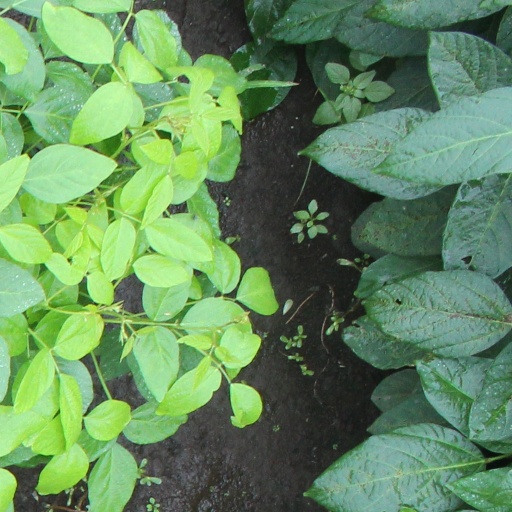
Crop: soybean